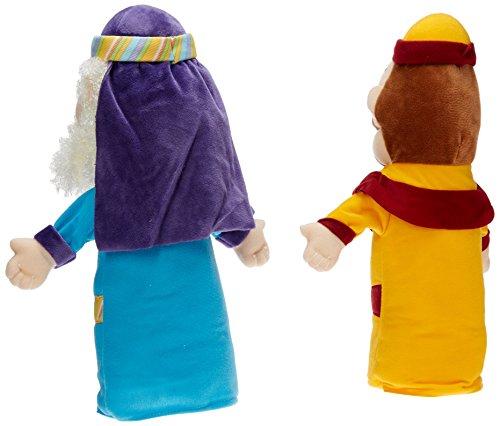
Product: Pappalach Tzadik and Rashhand Puppets
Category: Toys & Games | Puppets & Puppet Theaters | Hand Puppets
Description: Set includes: two hand Jewish puppets.
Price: $66.38
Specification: ProductDimensions:8x10x2inches|ItemWeight:2pounds|ShippingWeight:2pounds(Viewshippingratesandpolicies)|DomesticShipping:ItemcanbeshippedwithinU.S.|InternationalShipping:ThisitemcanbeshippedtoselectcountriesoutsideoftheU.S.LearnMore|ASIN:B01JWT1OI6|Itemmodelnumber:TK023H|Manufacturerrecommendedage:36months-6years